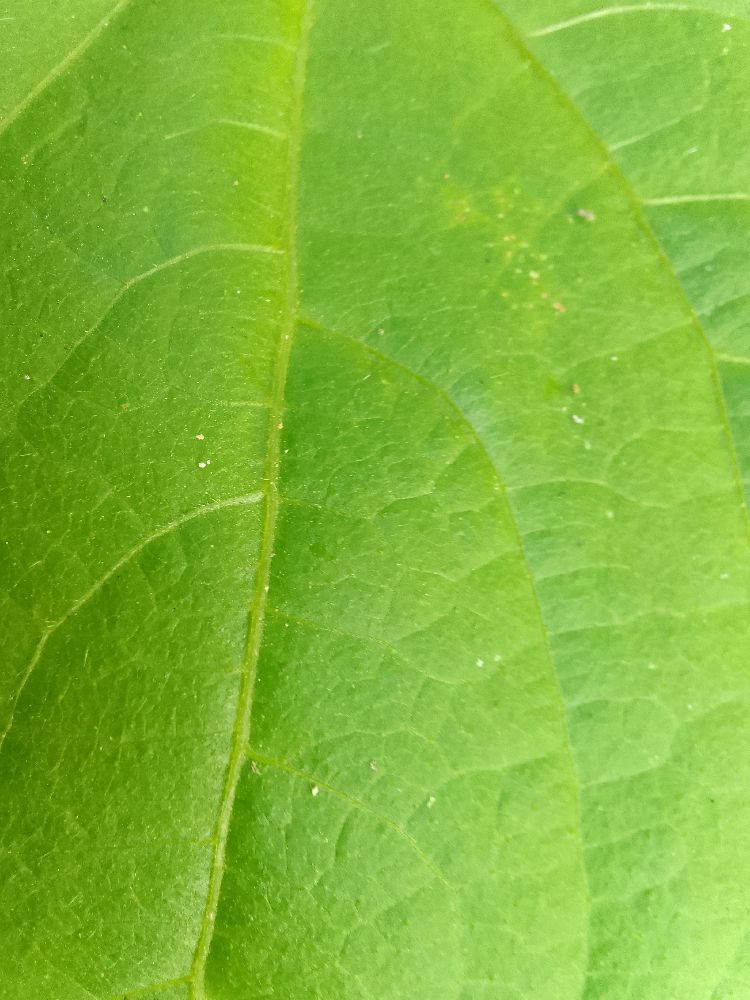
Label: healthy